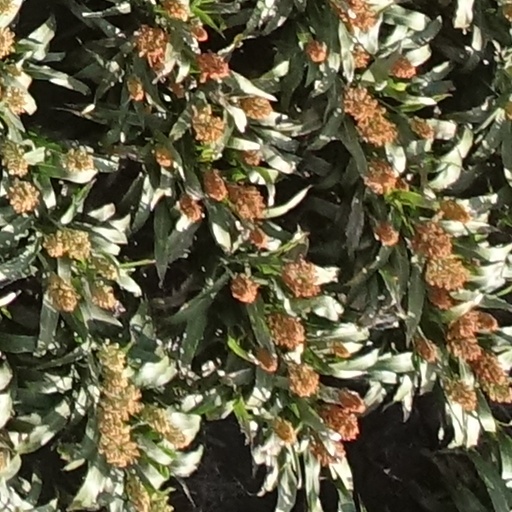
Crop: sorghum